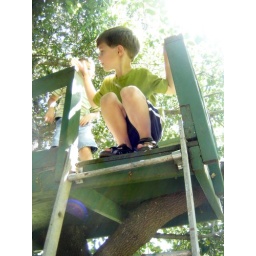
Jack in a tree house